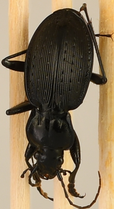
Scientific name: Carabus goryi
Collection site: Great Smoky Mountains National Park NEON (GRSM), plot GRSM_022